Michael Collins (Irish leader)

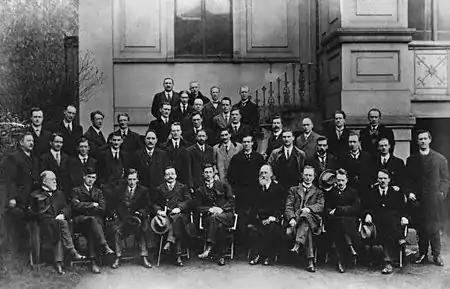
"Members of the First Dáil" First row, left to right: Laurence Ginnell, Michael Collins, Cathal Brugha, Arthur Griffith, Éamon de Valera, Count Plunkett, Eoin MacNeill, W. T. Cosgrave, Kevin O'Higgins (third row, right)

In the 1918 general election Sinn Féin swept the polls throughout much of Ireland, with many seats uncontested, and formed an overwhelming parliamentary majority in Ireland. Like many senior Sinn Féin representatives Collins was elected as an MP (for Cork South) with the right to sit in the House of Commons of the United Kingdom in London. Unlike their rivals in the Irish Parliamentary Party, Sinn Féin MPs had announced that they would not take their seats in Westminster but instead would set up an Irish Parliament in Dublin.